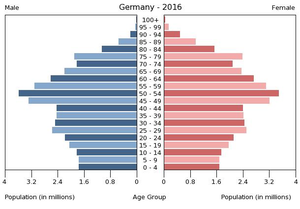
La démographie de l'Allemagne est l'ensemble des données et études concernant la population de l'Allemagne à toutes les époques. Ces données sont notamment calculées par Destatis.